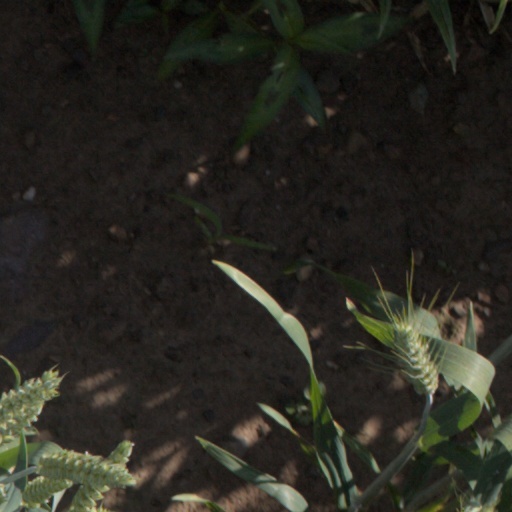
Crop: wheat